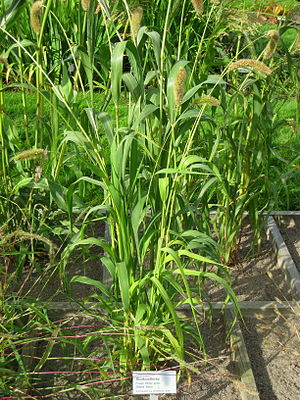
Kolbehirse / Galleri
Vækstform.
Kolbehirse er en enårig, dyrket græsart. Den har tidligere været brugt som menneskeføde i Europa - og bliver det stadig i Østasien og Afrika. I Danmark bruges den udelukkende som fuglefoder.